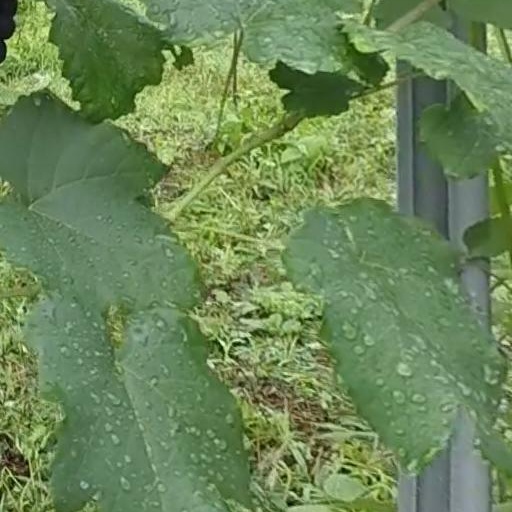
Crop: grape